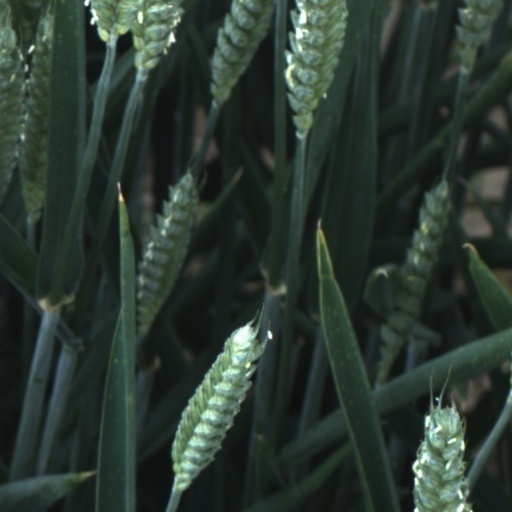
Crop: wheat